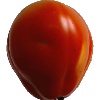
Label: Tomato 1